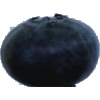
Label: blueberry